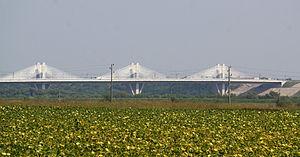
vue du pont Calafat-Vidin.
Le pont Calafat-Vidin est un pont routier et ferroviaire entre les villes de Calafat en Roumanie et de Vidin en Bulgarie. Au moment que le pont était mis en service, on l'a donné son nom officiel « Pont de la nouvelle Europe », mais les Bulgares l'appellent simplement « Дунав мост 2 », donc le deuxième pont sur la Danube, le premier pont étant celui entre Ruse et Giurgiu, à 400km en aval de Vidin.